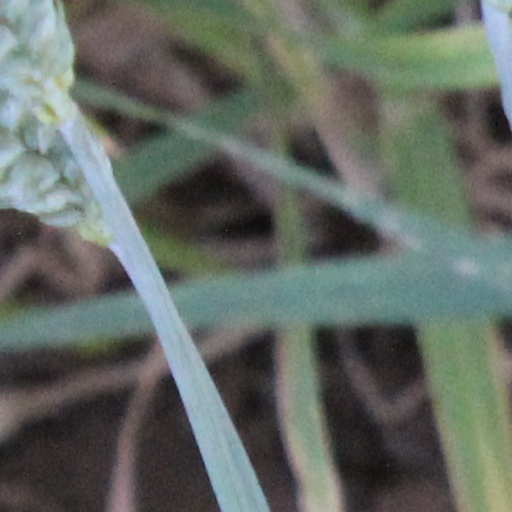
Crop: wheat